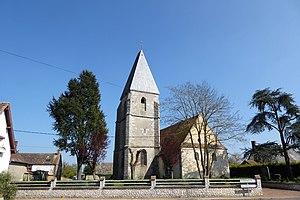
église Saint-Pierre de Serville, Eure-et-Loir, France.
Serville est une commune française située dans le département d'Eure-et-Loir en région Centre-Val de Loire.